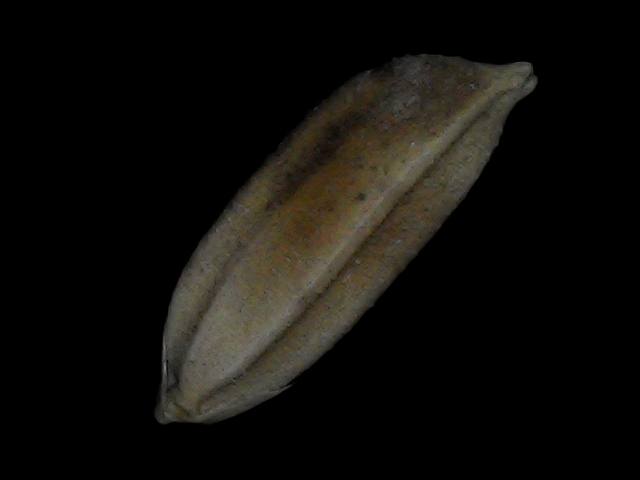
Rice variety: Bd72